Biochronology

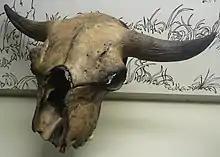
Skull of "Bison antiquus" from the La Brea Tar Pits.

A Cenozoic chronology based on mammal taxa has been defined on all the continents except Antarctica. Because the continents have been separated through most of the Cenozoic, each continent has its own system. Most of the units are based on "assemblage zones", layers of strata that contain three or more distinctive fossils.